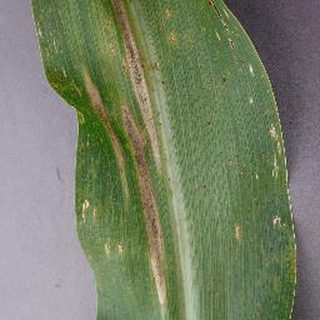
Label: corn_northern_leaf_blight